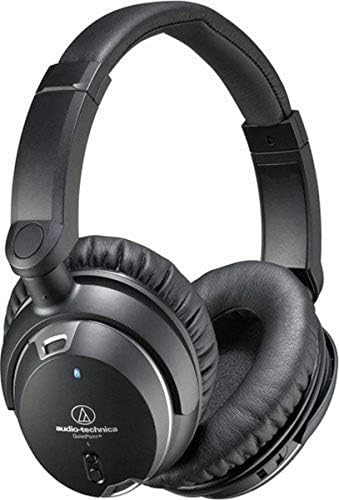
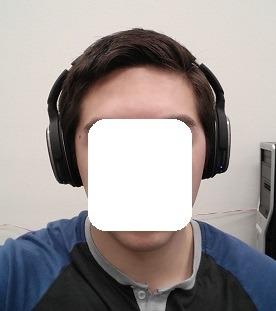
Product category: headphones
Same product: no